Iowa State Cyclones football

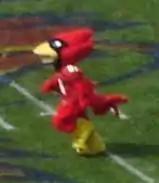
Cy the Cardinal, Iowa State's mascot.

The Steve and Debbie Bergstrom Indoor Training Facility opened in March 2004. It is a multi-purpose, indoor practice facility. Inside the facility is a full-sized football field. Though typically associated with football, it is also used for practice by the softball and soccer teams, as well as community events. The building sits just northwest of Jack Trice Stadium and is part of the Johnny Majors Practice Complex. The facility cost $9.6 million to build and was funded by private gifts to the athletic department and ISU Foundation.